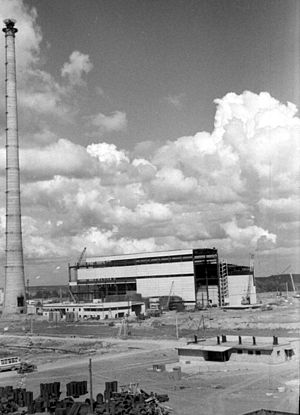
Mazekiai kraftværk
Mažeikių elektrinė
Mažeikių elektrinė er et oliekraftværk i Litauen. Det har en installeret produktionskapacitet på 210 MW fordelt på tre turbiner. Anlægget blev installeret i 1979-1982. Brændselskilden er olie. Det er et af landets største kraftværker målt efter installeret effekt.